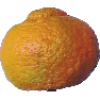
Label: mandarine